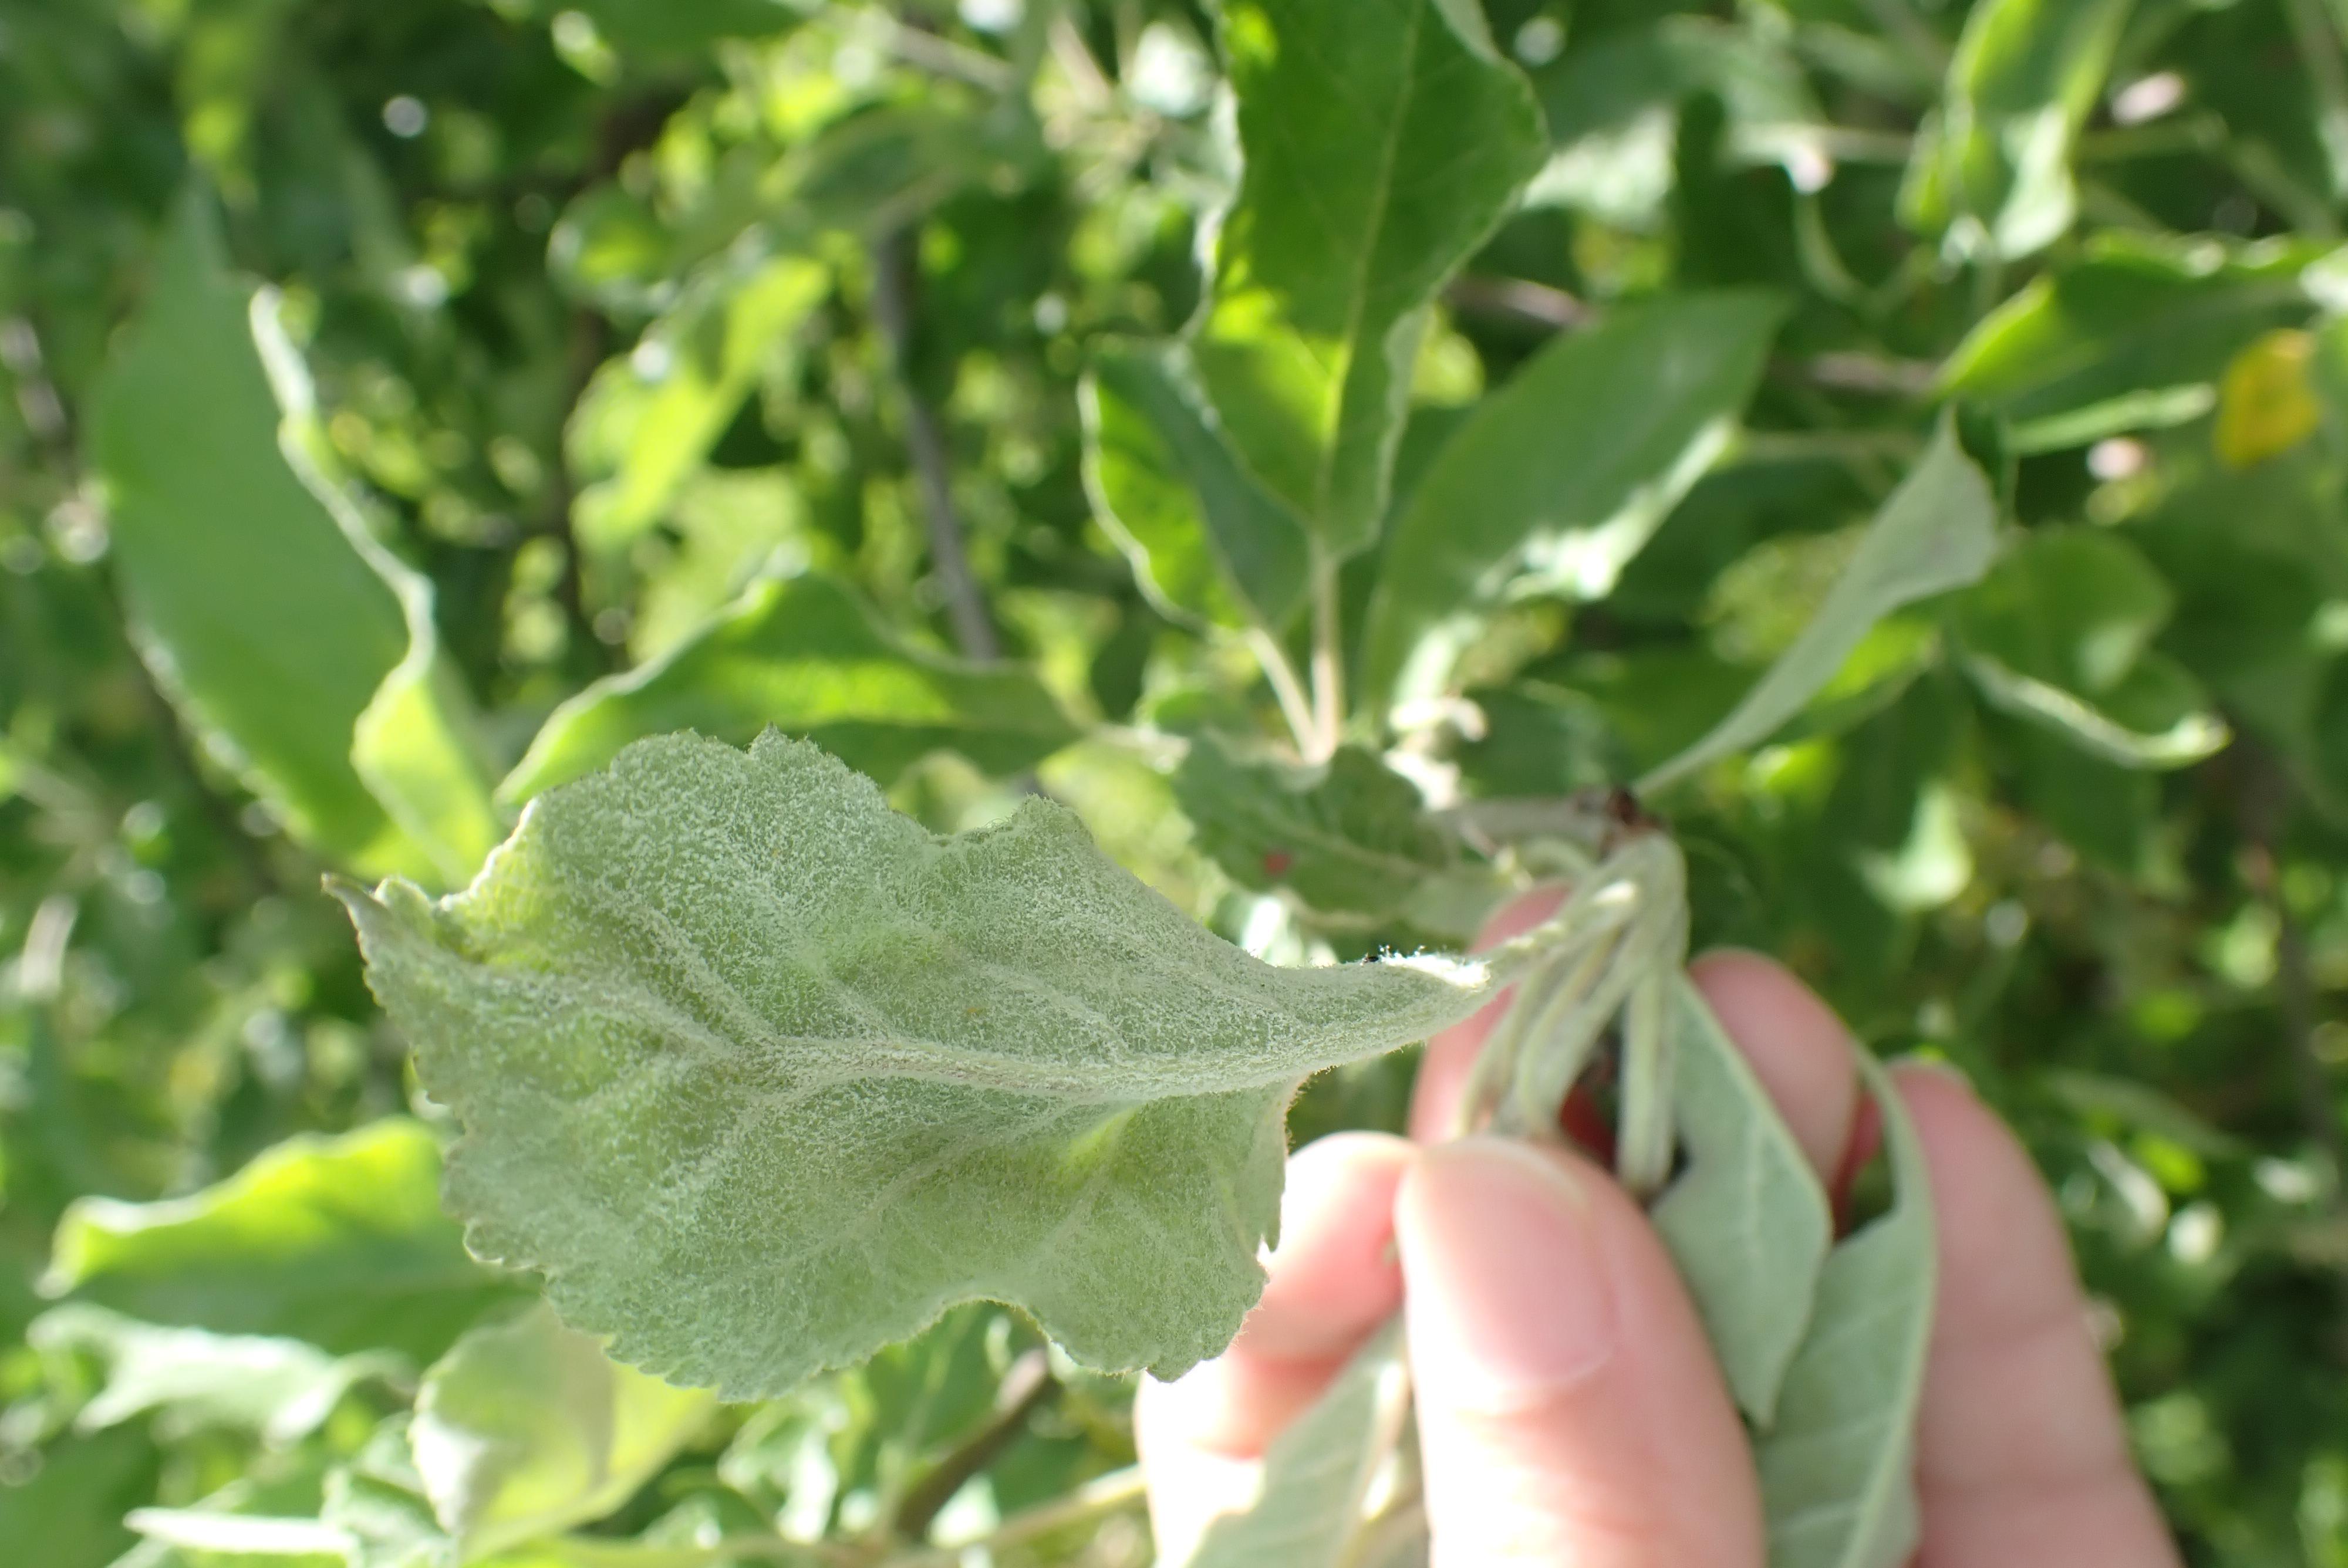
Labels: powdery_mildew